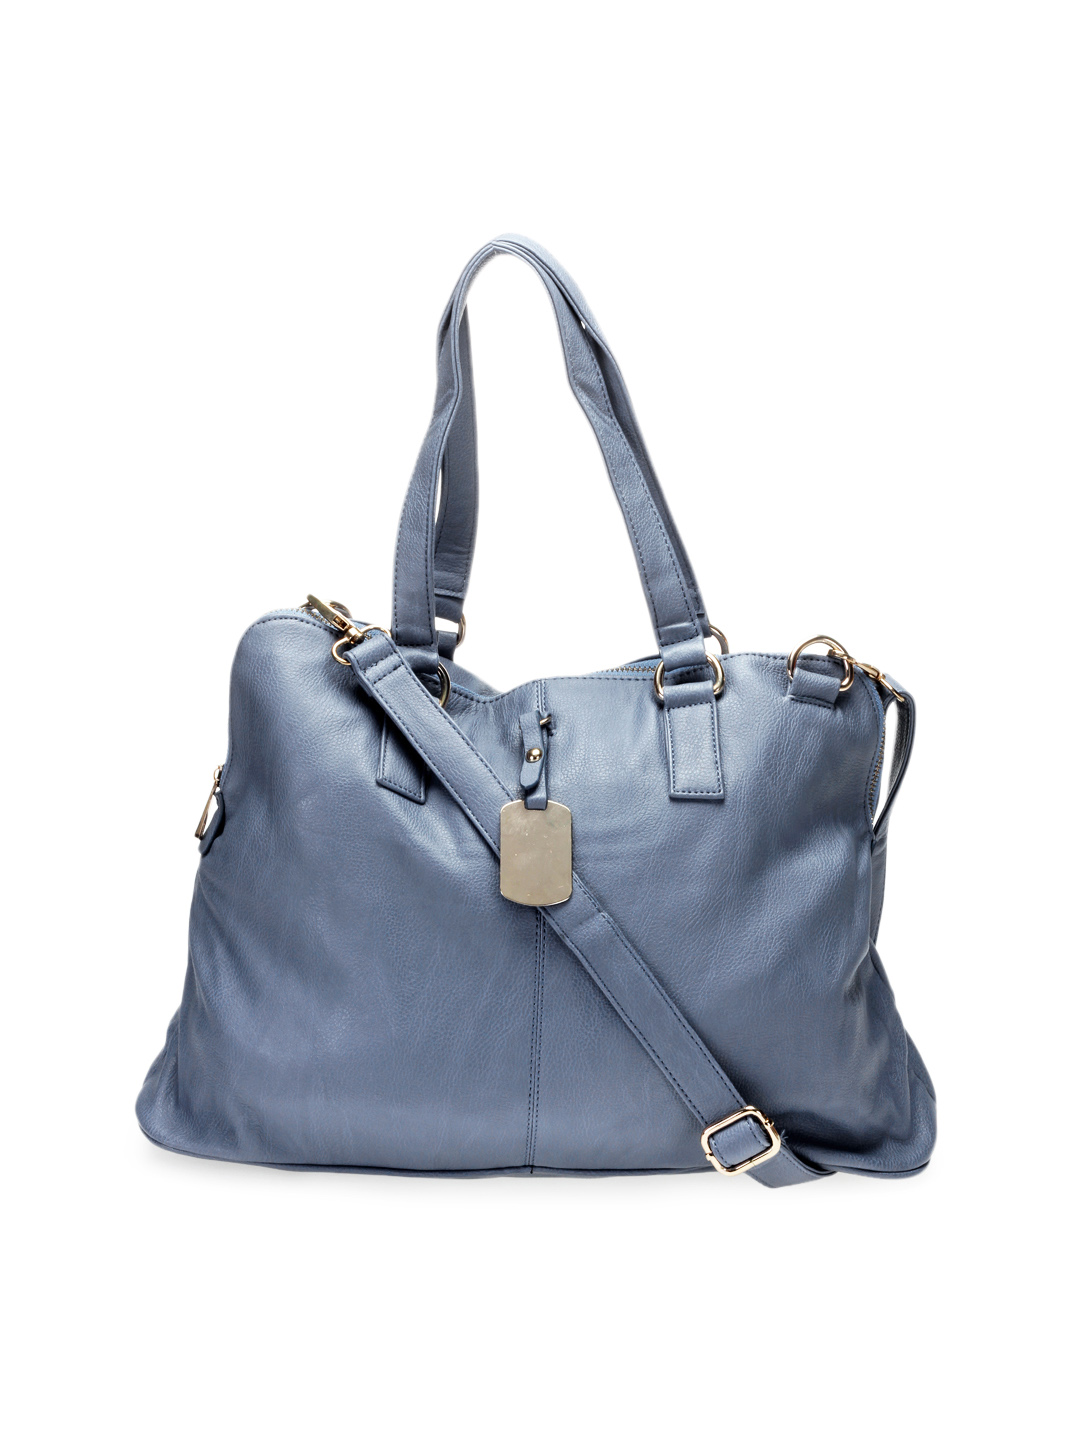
Kiara Women Blue Handbag
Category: Accessories / Bags / Handbags
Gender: Women
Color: Blue
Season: Summer 2012
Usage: Casual